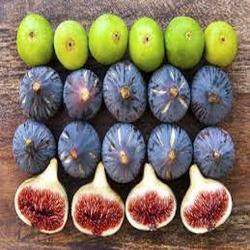
Label: Fig